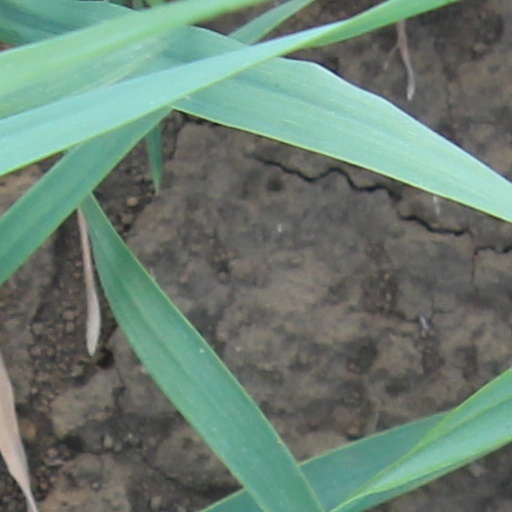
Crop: wheat